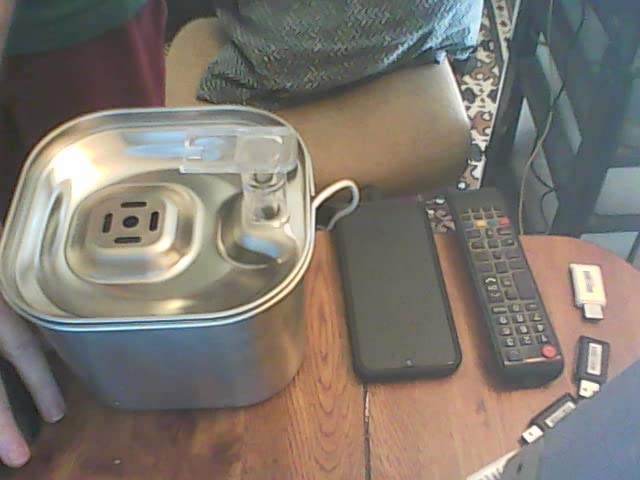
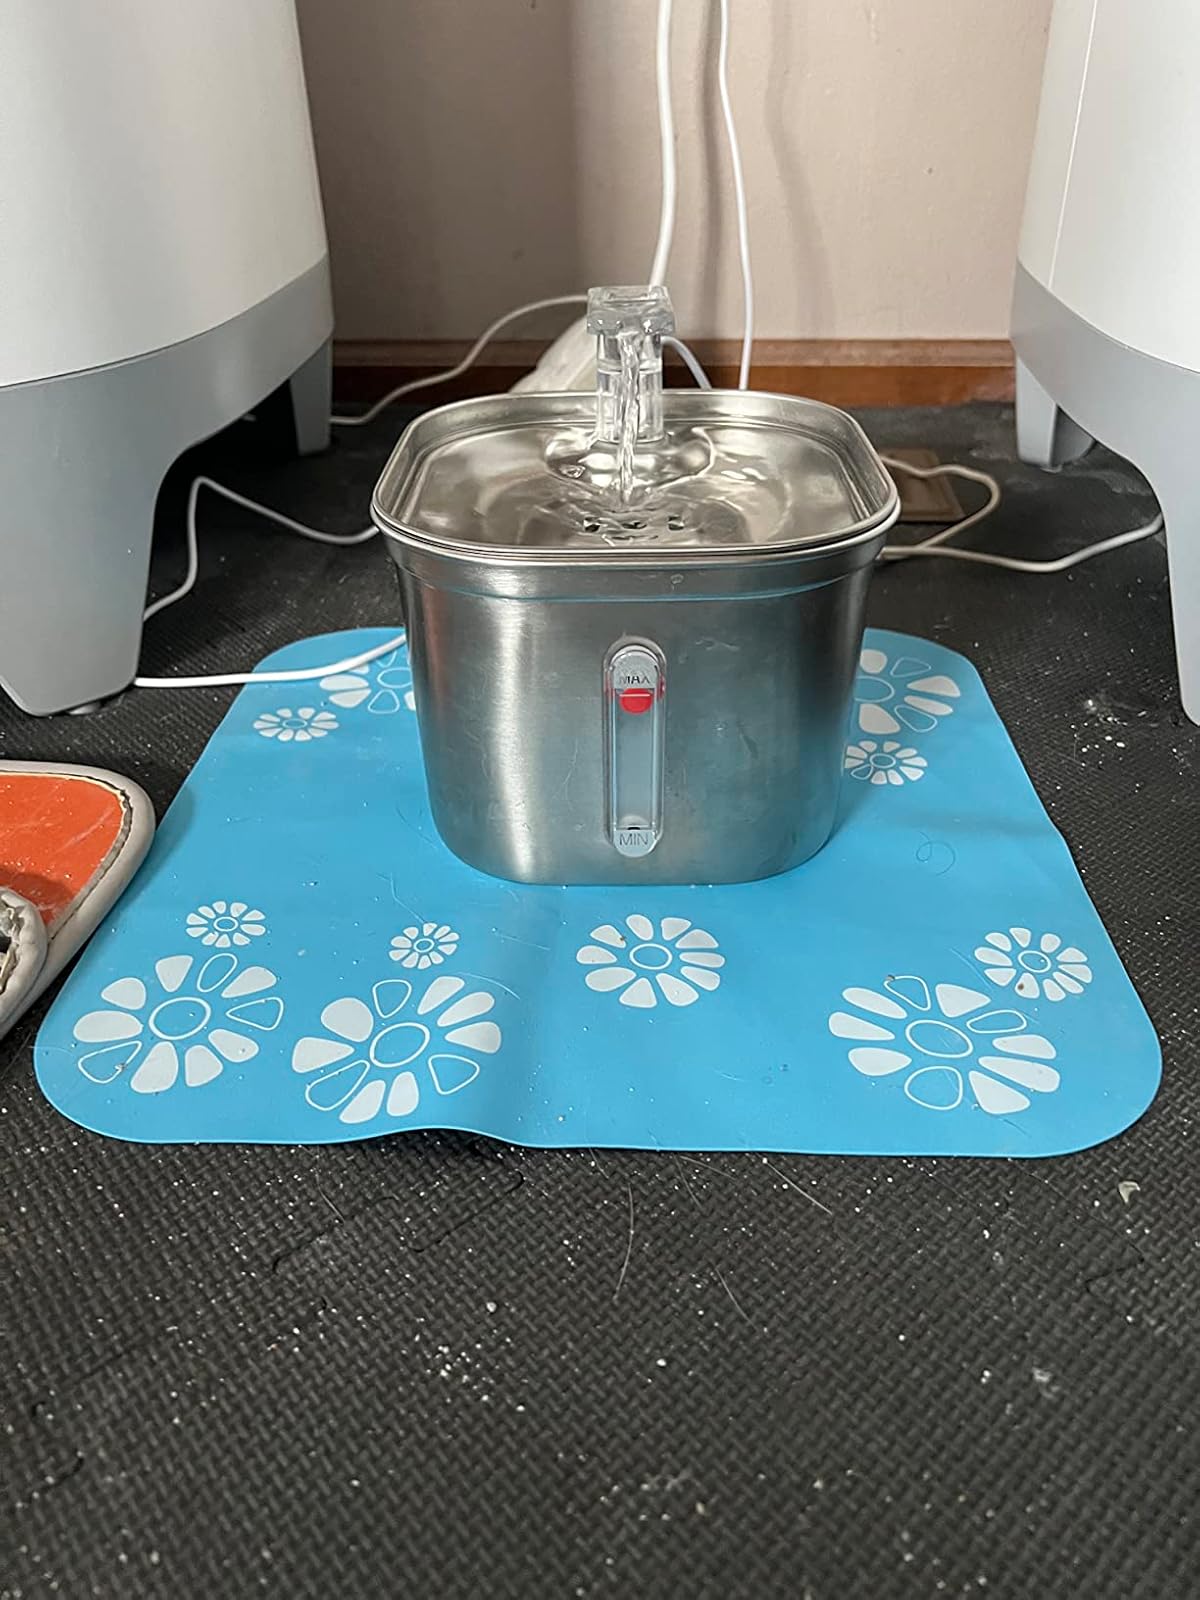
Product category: items_bowl
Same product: yes